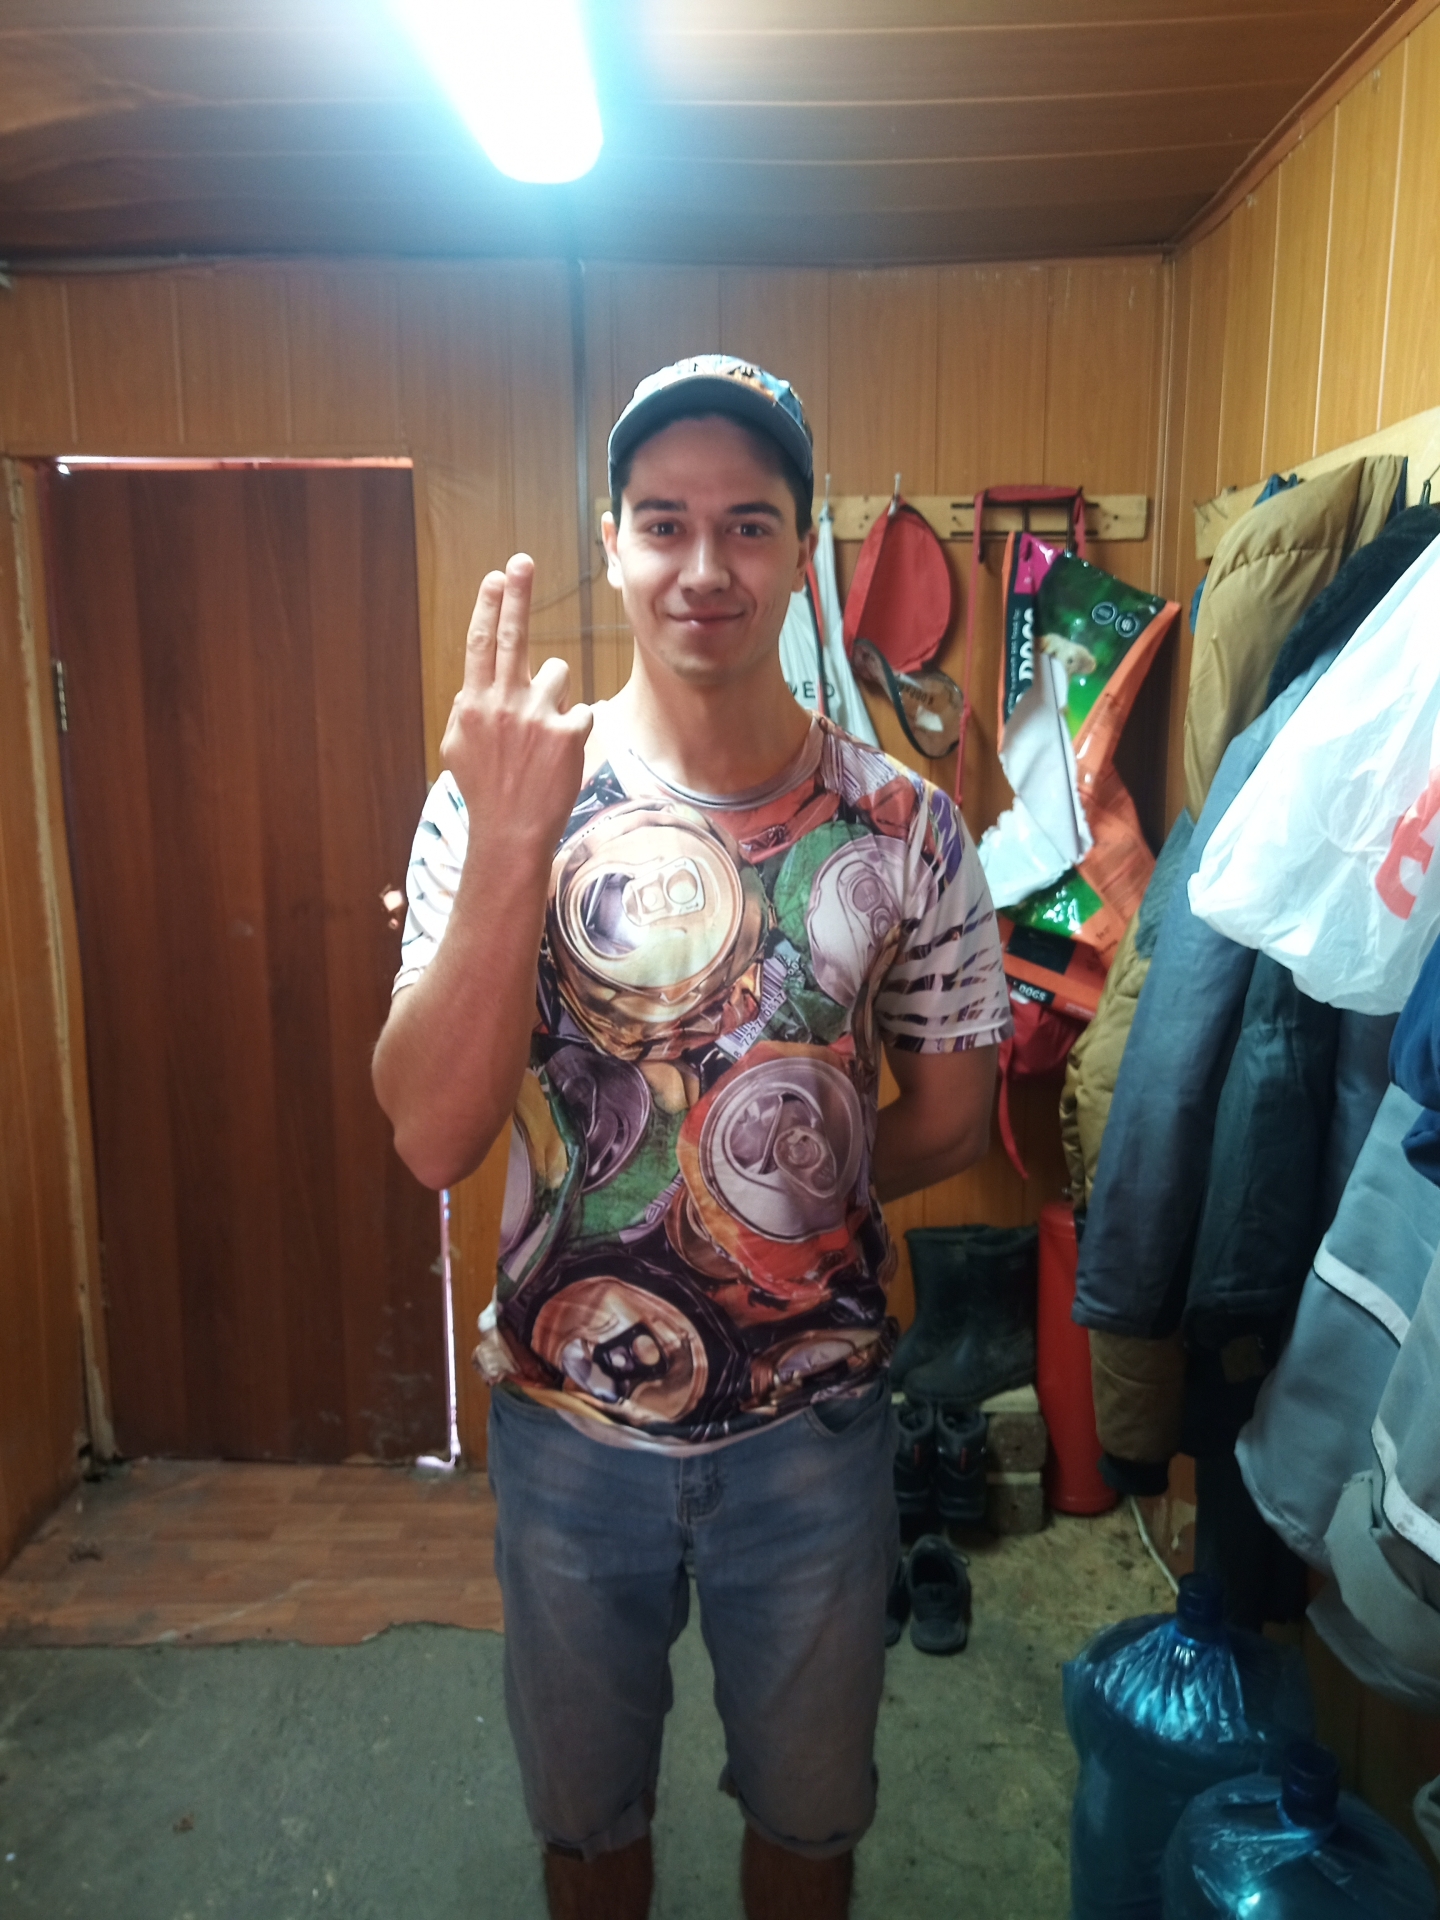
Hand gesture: two_up_inverted